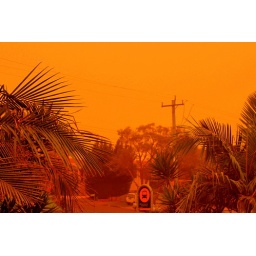
Taken from our bedroom window early in the morning, VERY eerie!